Katharine Hepburn Cultural Arts Center

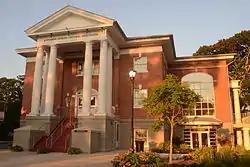
The Katharine Hepburn Cultural Arts Center in 2011

The Katharine Hepburn Cultural Arts Center, known as The Kate, is a performing arts center in Old Saybrook, Connecticut that opened in 2009. It is named for Katharine Hepburn, the 4-time Academy Award winning actress and Old Saybrook's most celebrated resident.